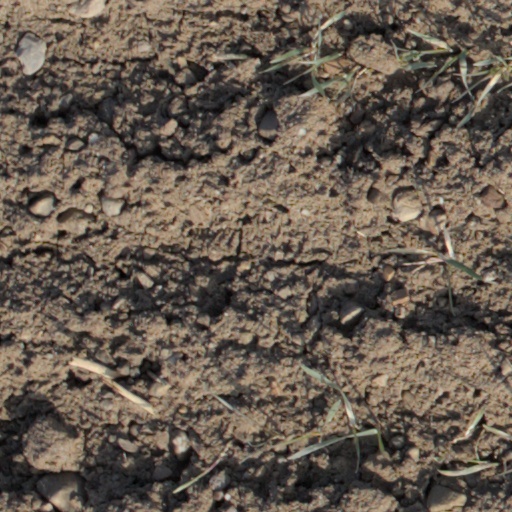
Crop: wheat